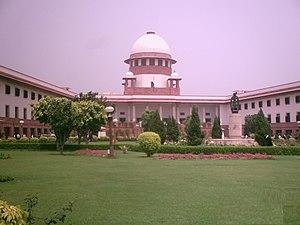
La Cour suprême de l'Inde est la plus haute juridiction indienne. Elle est établie par la partie V, chapitre IV de la Constitution. Conformément à cette dernière, la Cour suprême est à la fois un tribunal fédéral, une cour constitutionnelle et la plus haute juridiction d'appel du pays.